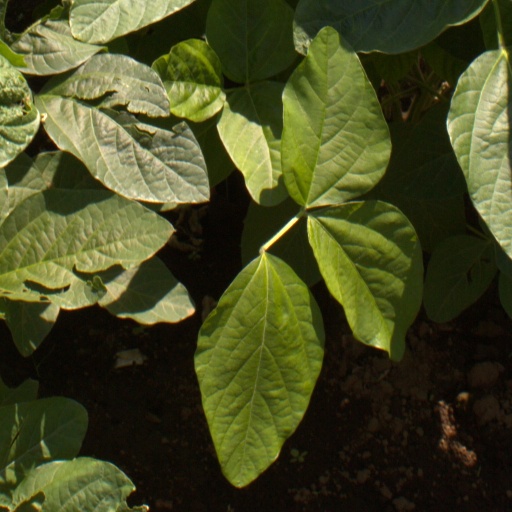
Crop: soybean